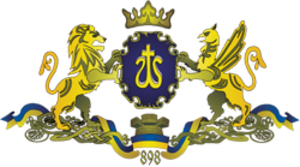
Halych
Halych er en historisk by ved Dnjestr-floden i det vestlige Ukraine. Halych var hovedstad i Fyrstendømmet Galicien-Volhynien indtil det tidlige 1300-tal, hvor fyrsten flyttede sit sæde til Lviv. I 1340-1772 omfattede provinsen det ruthenske voivodskab.